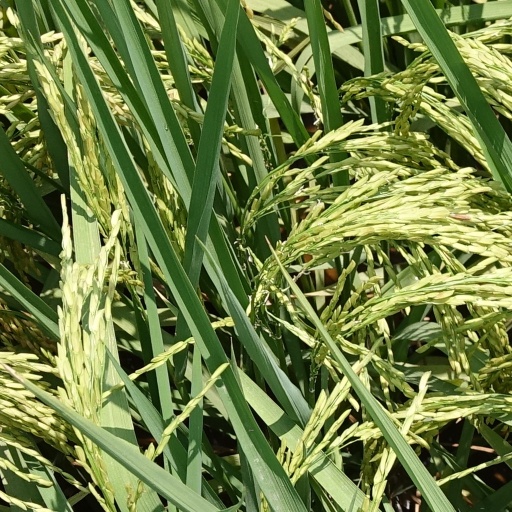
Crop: rice